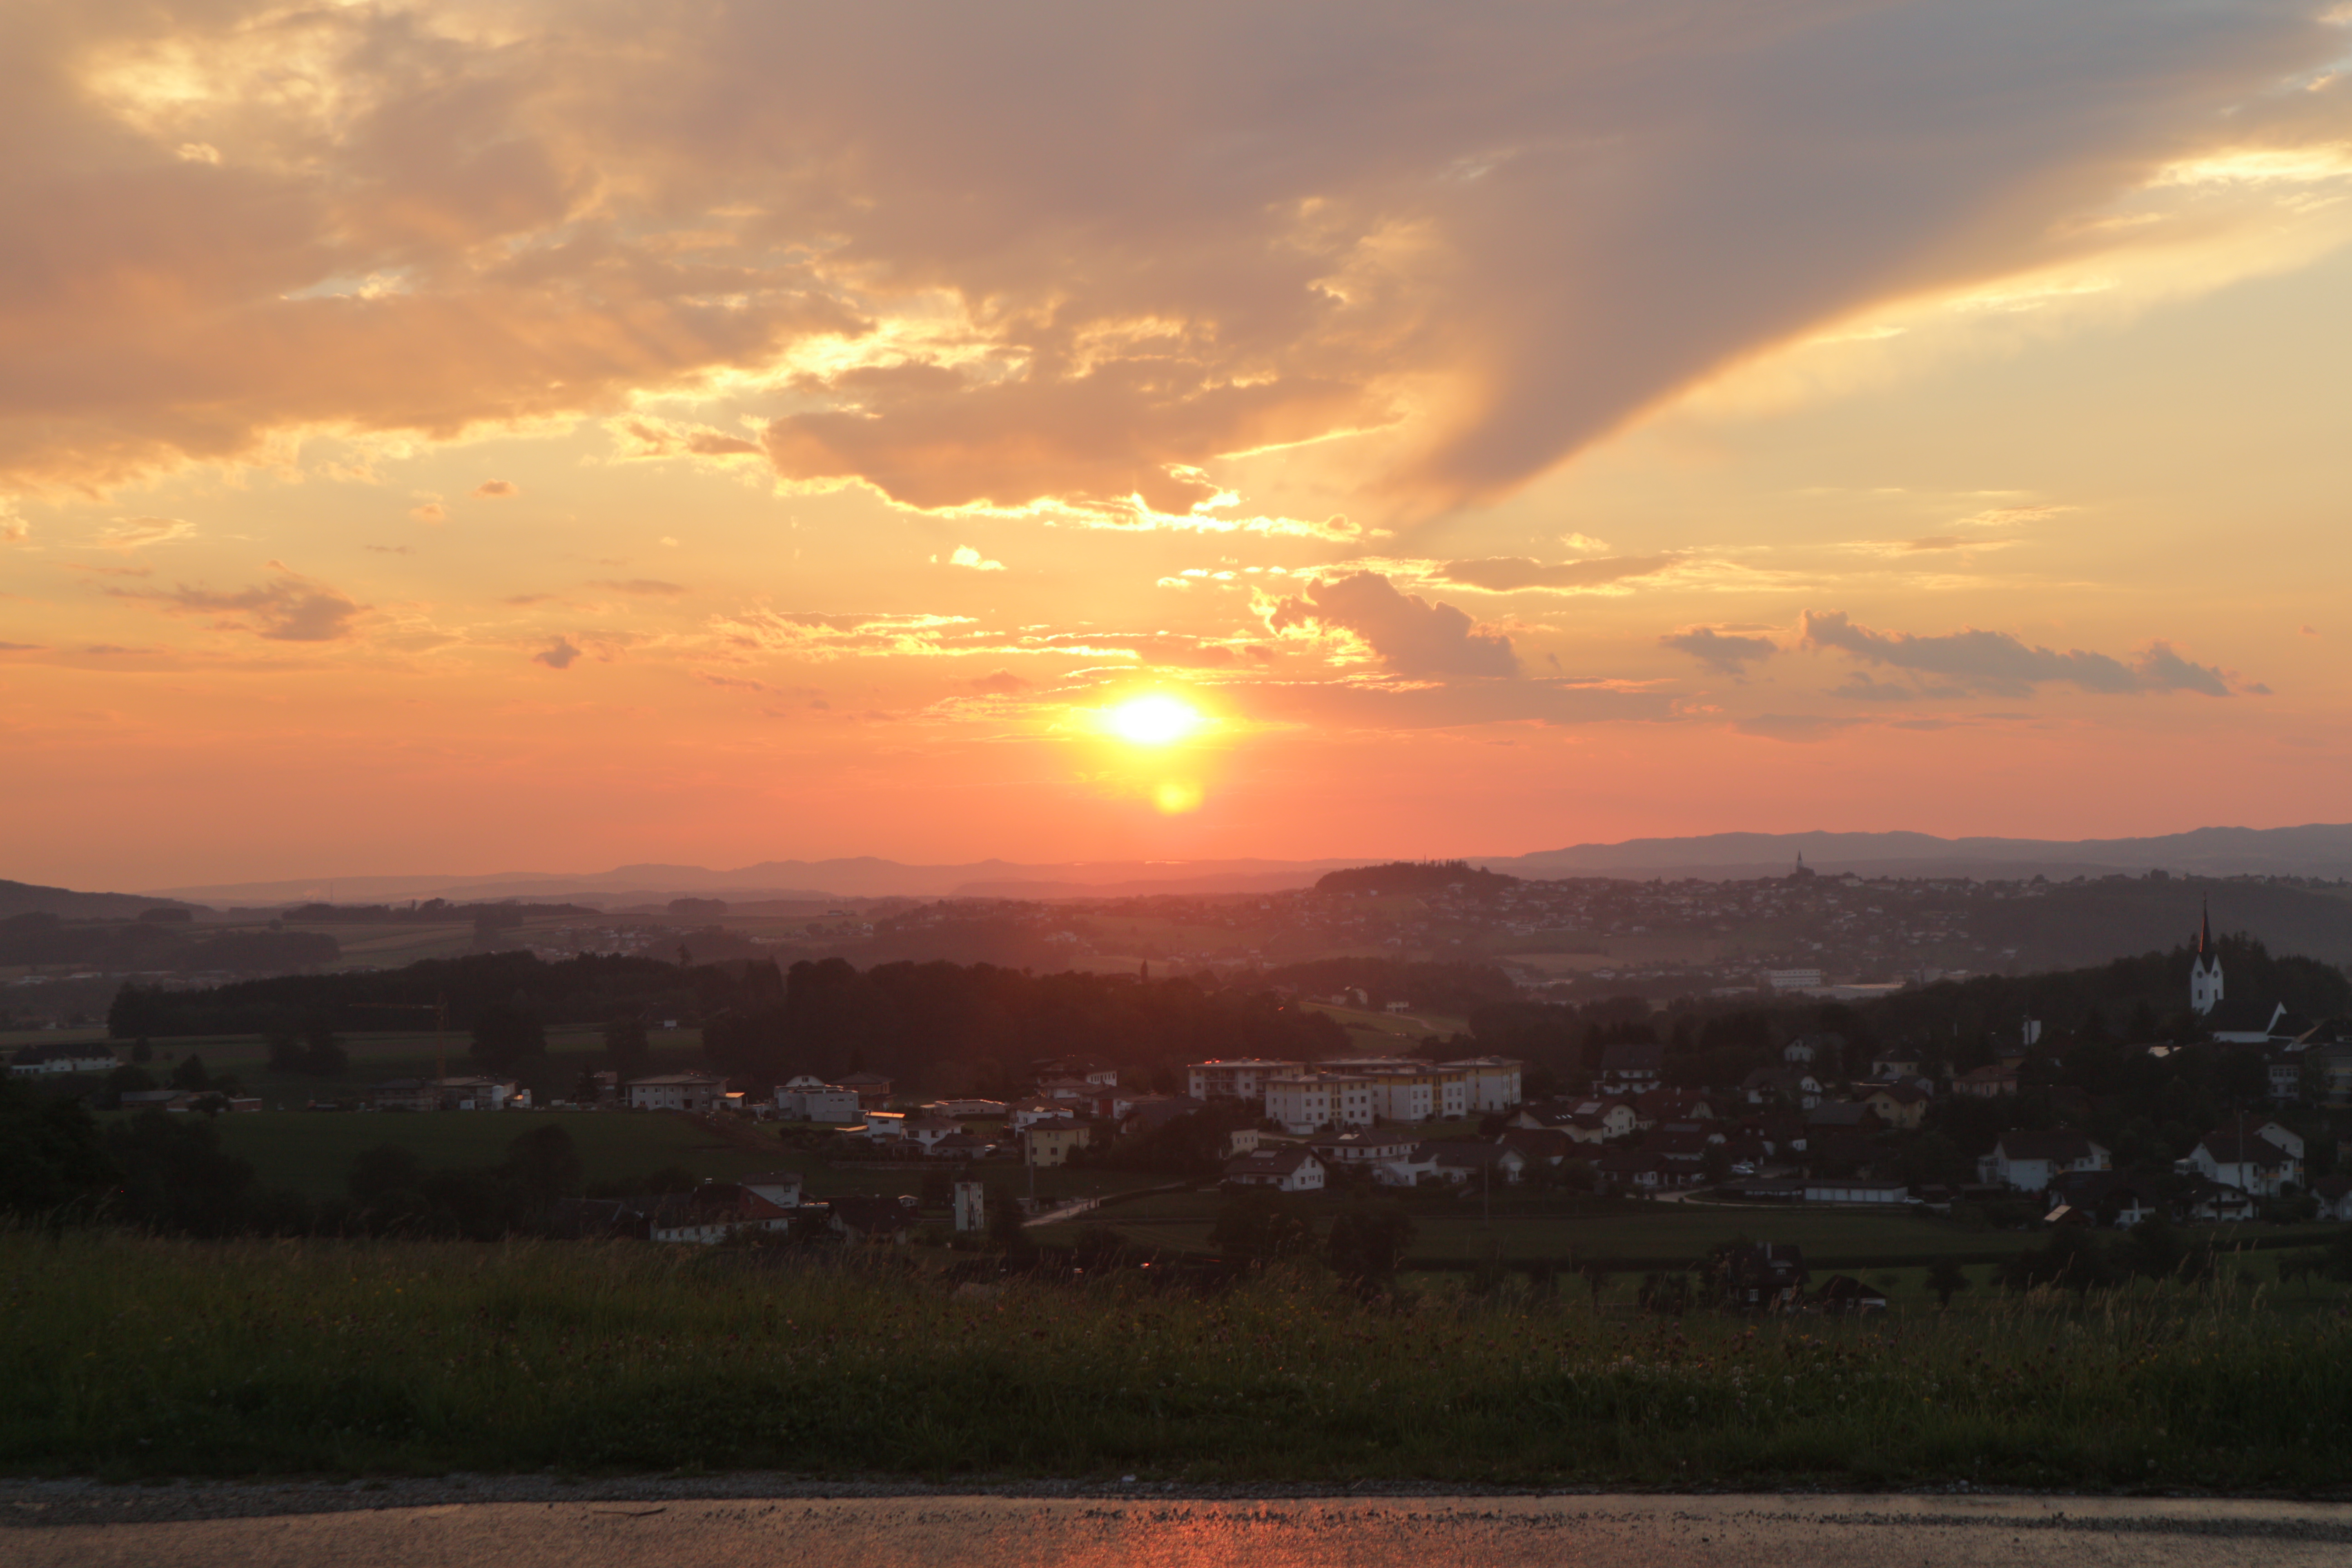
sunset, austria, sun, color, panorama, vacation, tourism, salzkammergut, Gschwandt, sky, afterglow, cloud, dawn, horizon, atmosphere, sunrise, evening, morning, red sky at morning, sunlight, dusk, rural area, landscape, hill, tree, meteorological phenomenon, field